Gerard Moerdijk

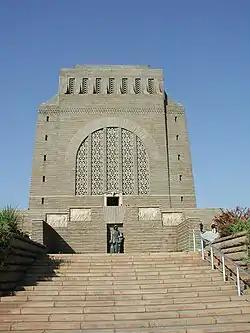

Gerard Leendert Pieter Moerdijk (4 March 1890 in Zwaershoek farm near Nylstroom, Transvaal – 29 March 1958 in Nylstroom), also known as Gerard Moerdyk, was a South African architect best known for designing the Voortrekker Monument in Pretoria.